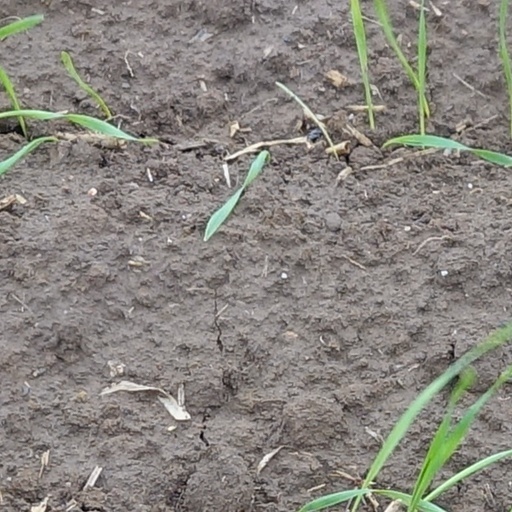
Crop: wheat